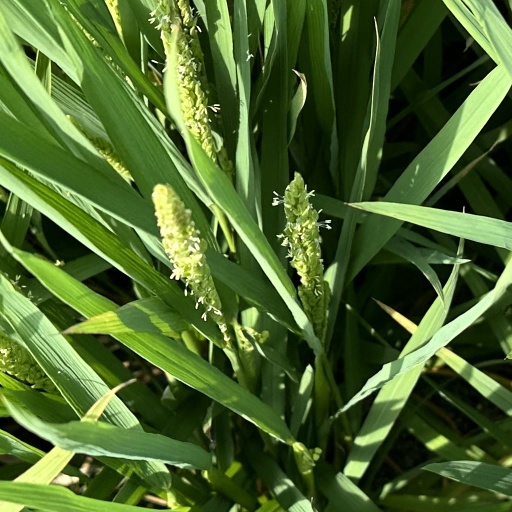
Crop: rice